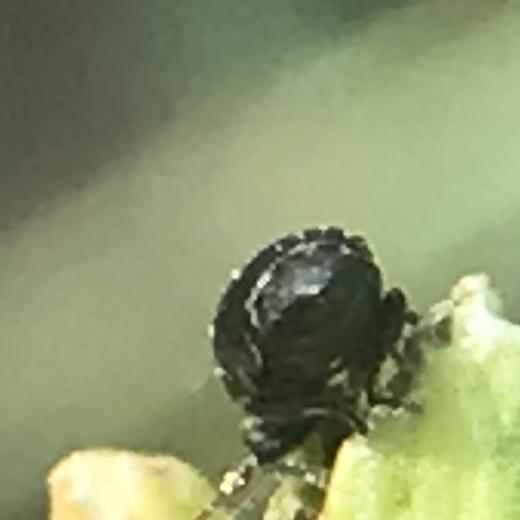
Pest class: crucifer_flea_beetle